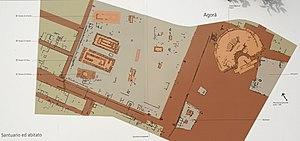
Métaponte ou Metapontion ou Metapontum, en grec ancien Μεταπόντιον, aujourd'hui Metaponto / Bernalda, dans la province de Matera, en Basilicate, est une ancienne cité grecque du sud de l’Italie antique, aux confins orientaux du golfe de Tarente. C'est l'une des plus importantes colonies grecques de la Grande Grèce, fondée vers la fin du VIIIᵉ siècle av. J.-C.